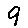
Label: 9